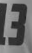
Number: 3